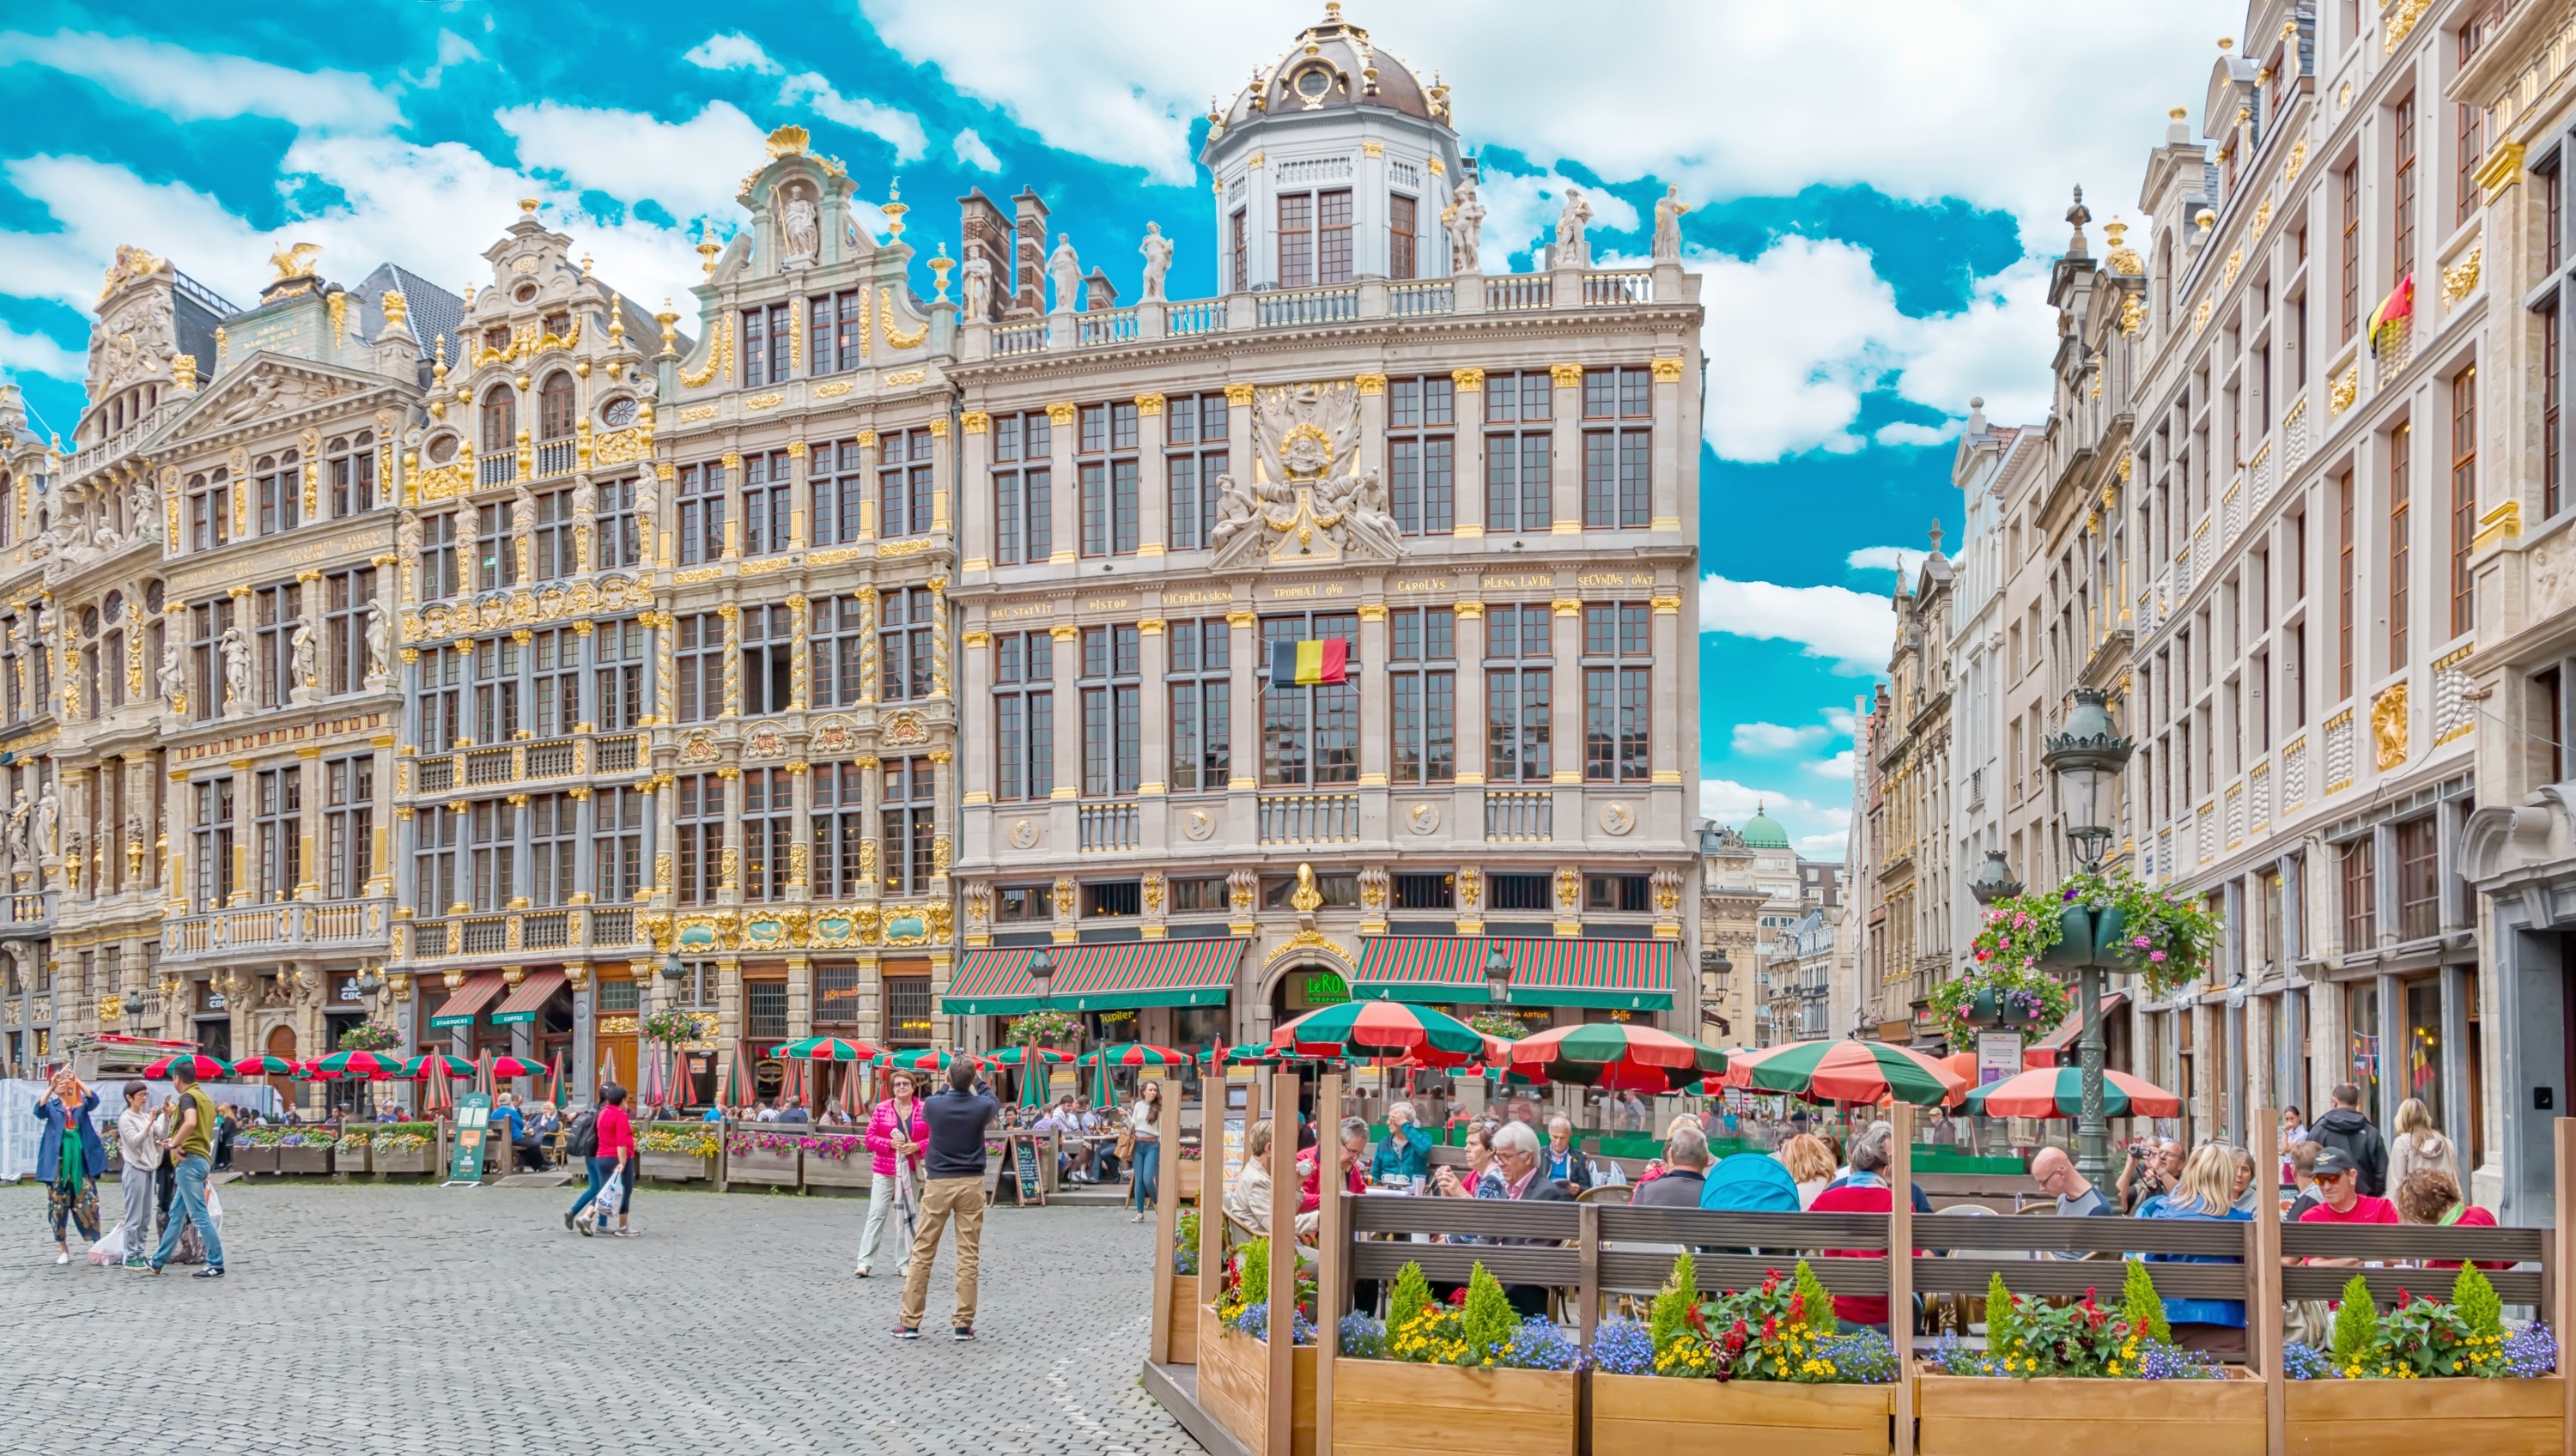
architecture, town, palace, city, cityscape, panorama, downtown, recreation, sitting, plaza, square, landmark, facade, tourism, public space, belgium, brussels, town square, centre, neighbourhood, city center, historic town, grote markt, shopping mall, main square, grand place, historical center, brussels belgium, square brussels, brussels center, historic square, brussels skyline, having coffee